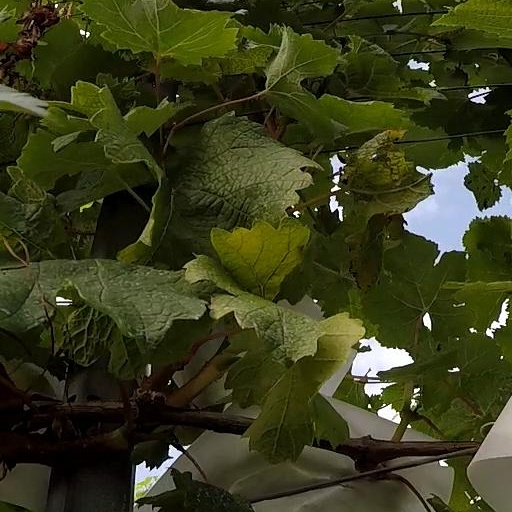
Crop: grape